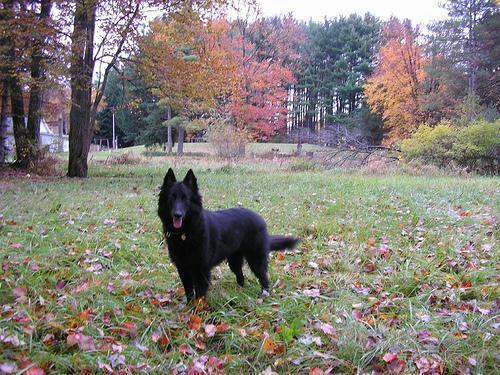
groenendael